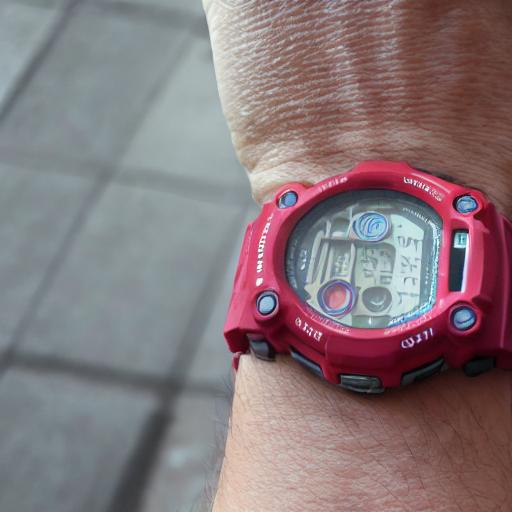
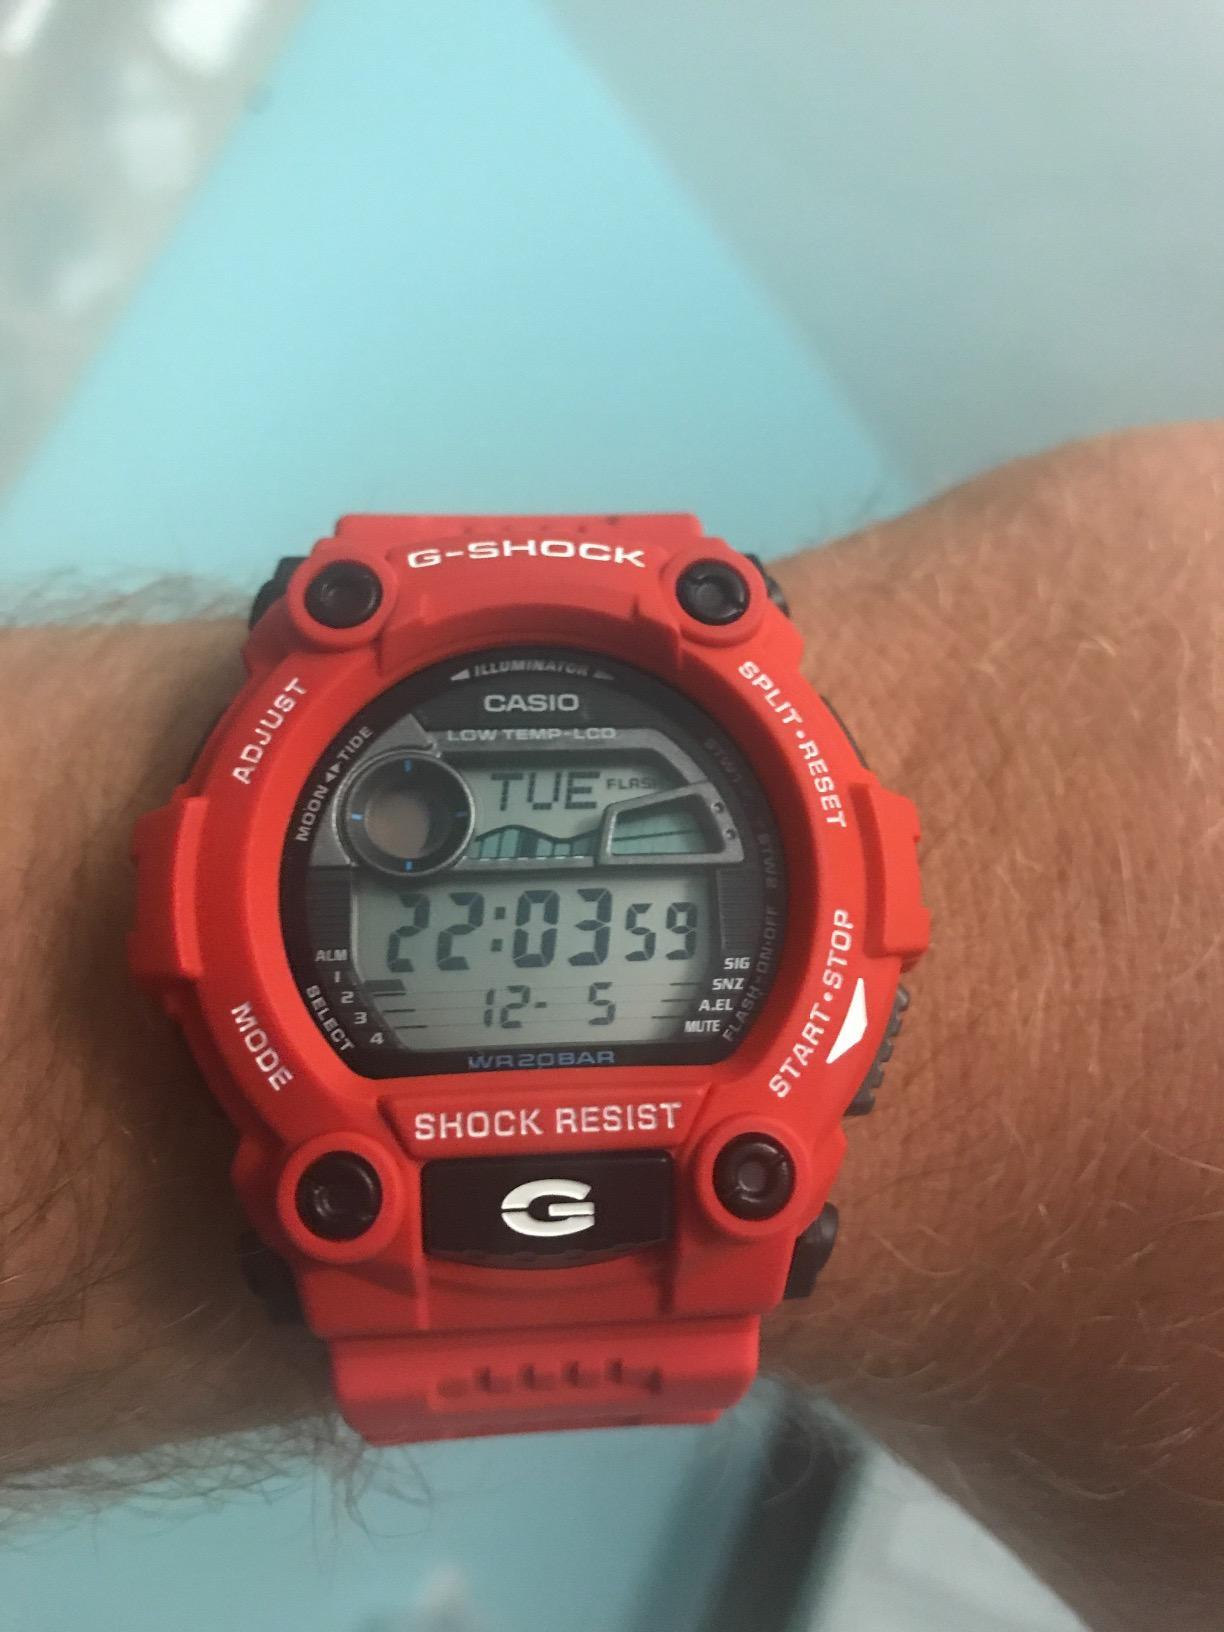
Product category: accessories_watch
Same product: no